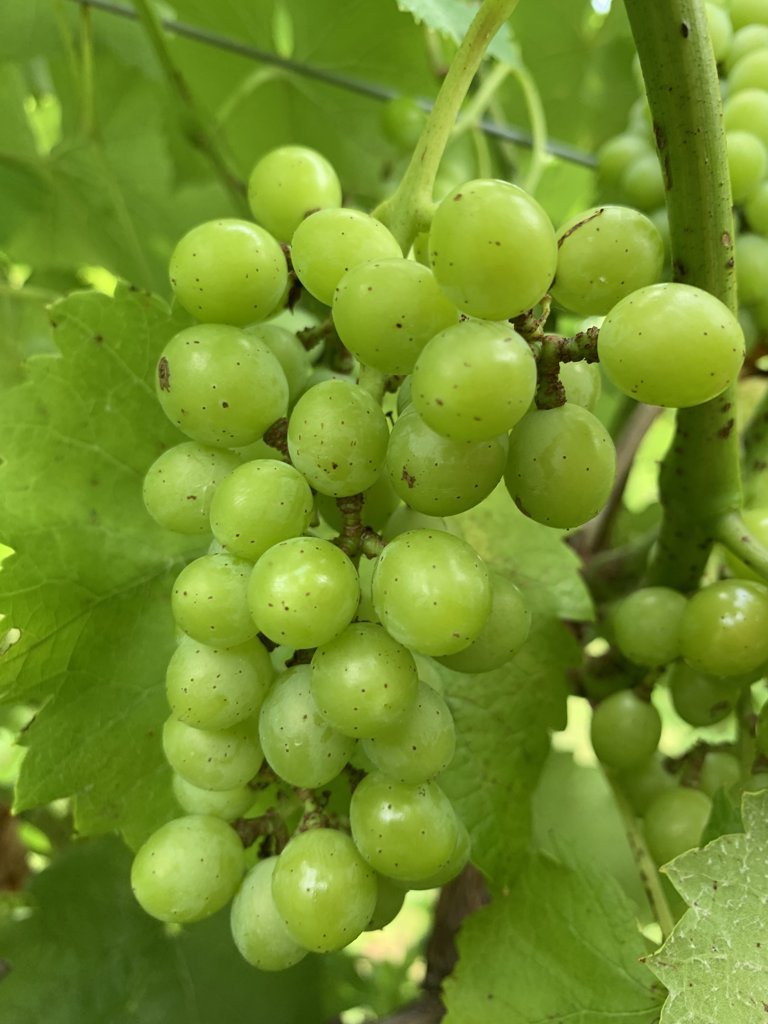
Berries visible: 57
Grape clusters: 4